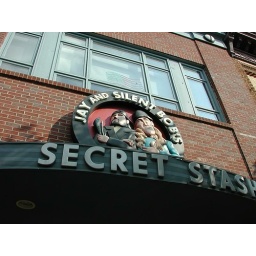
in red bank, nj. this was part of my fabulous east coast visit a few years ago.